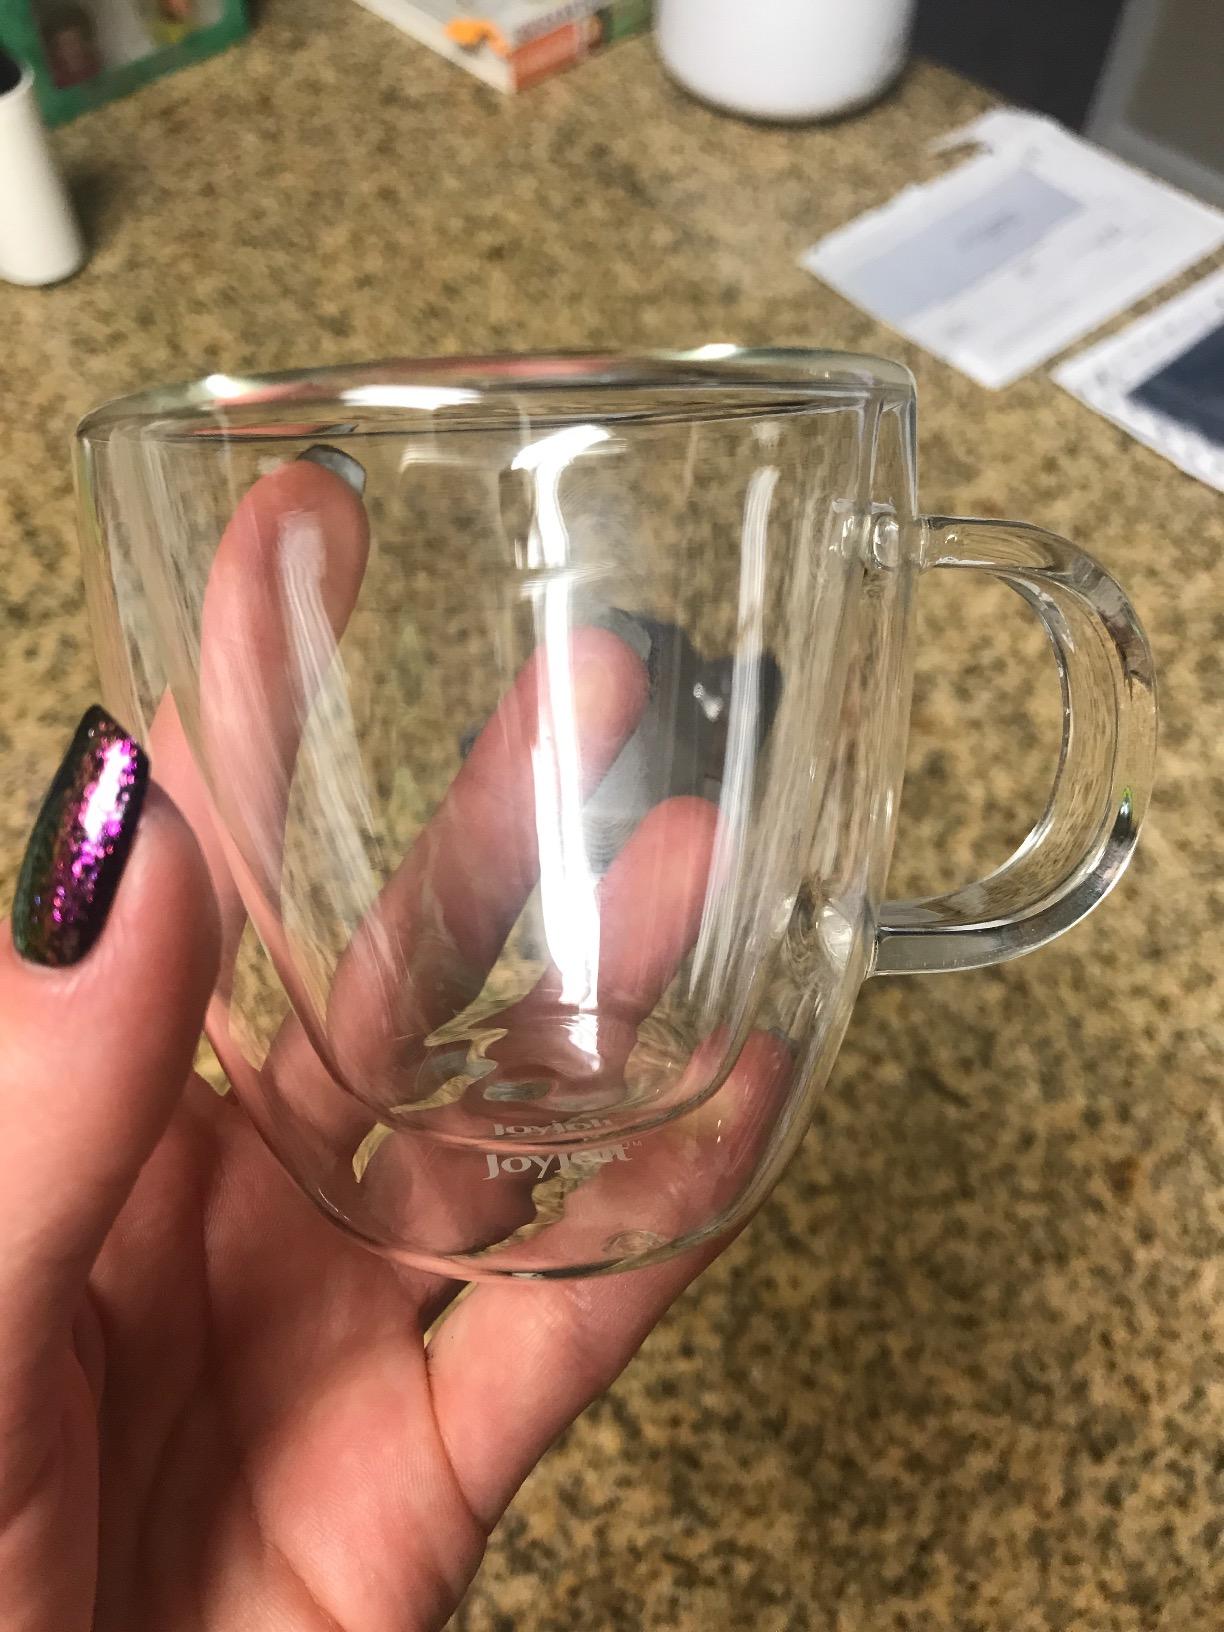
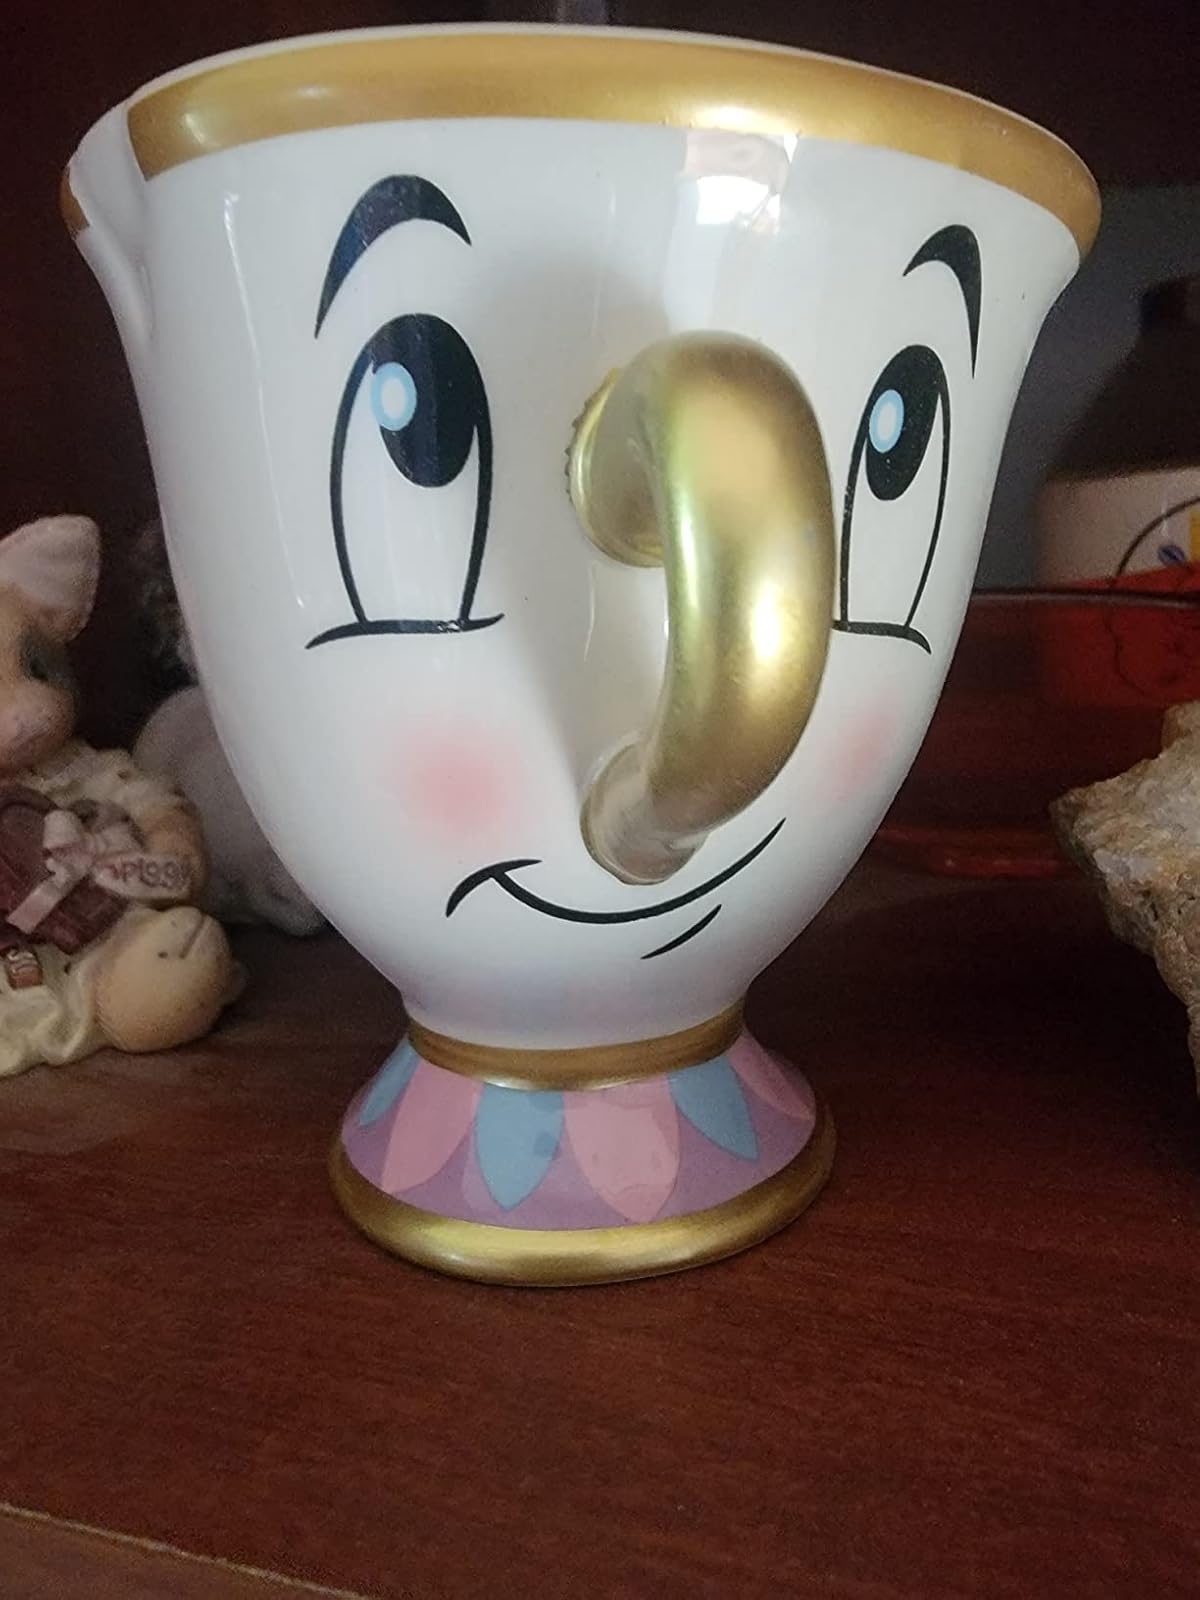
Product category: items_mug
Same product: no